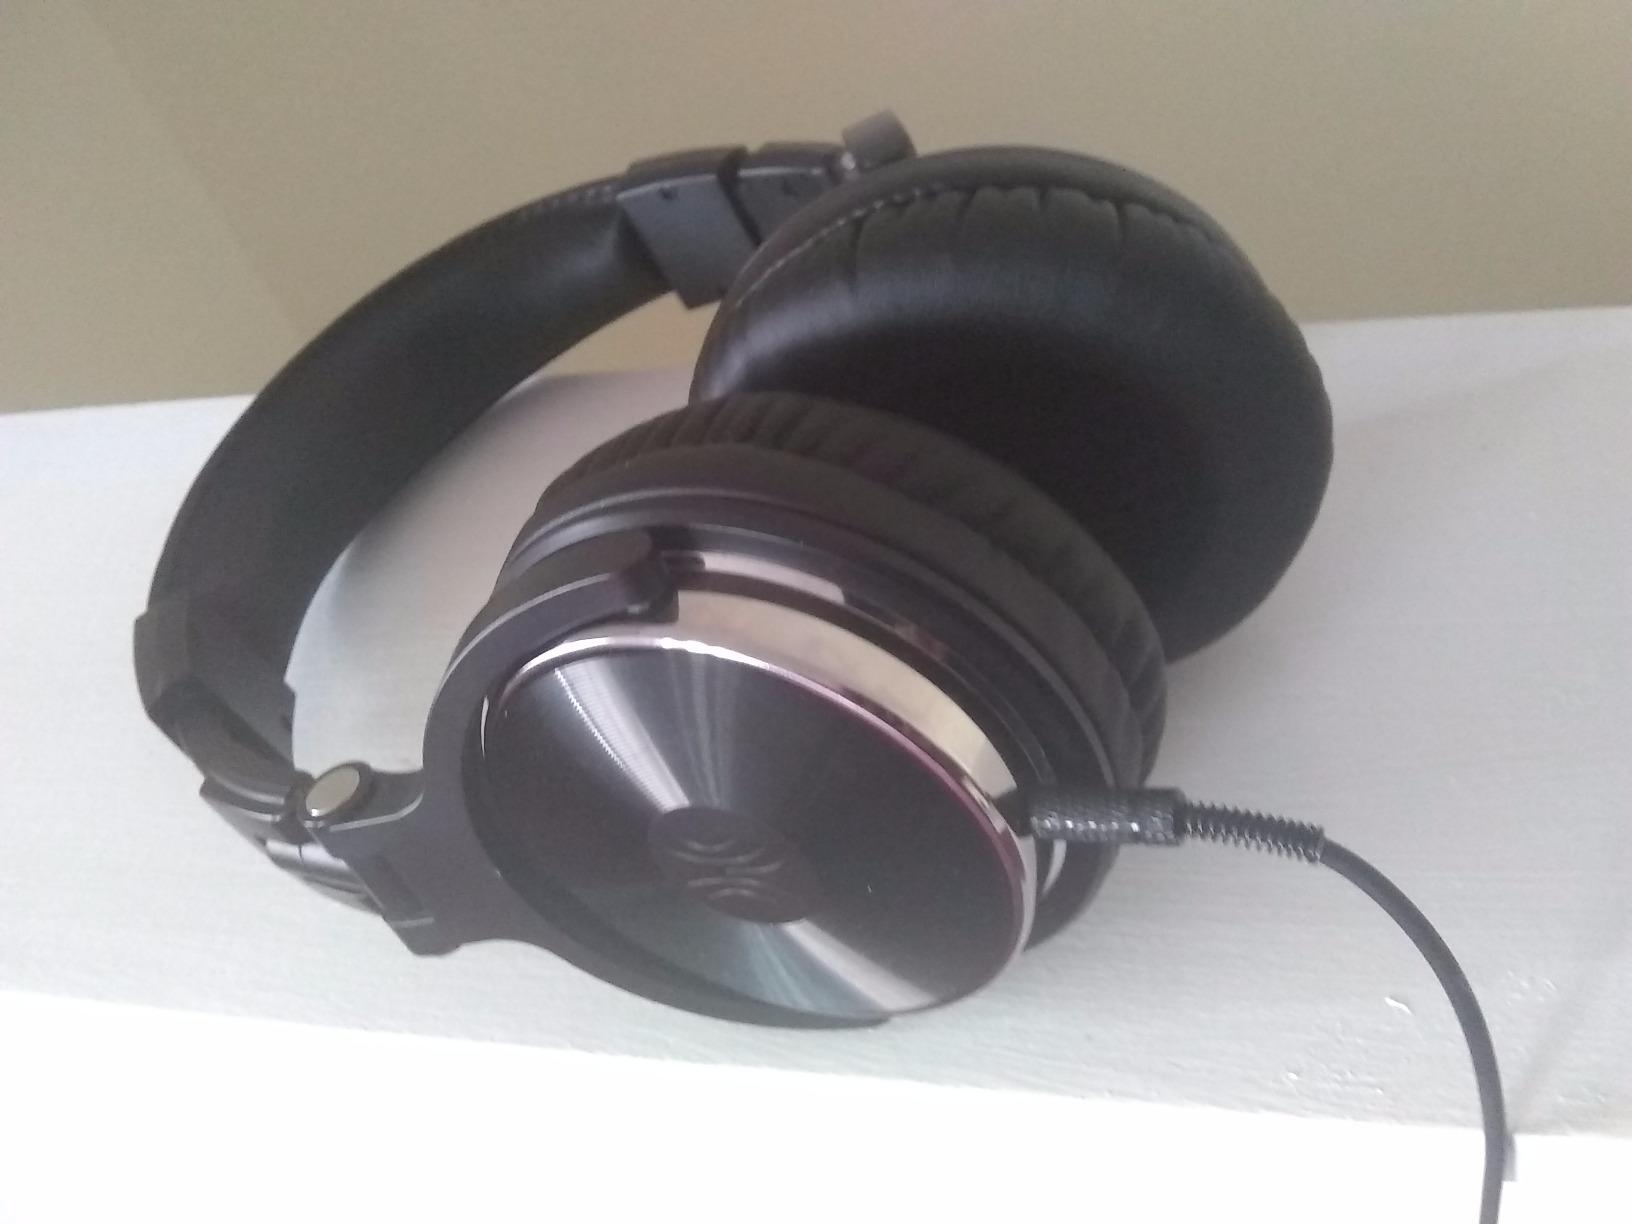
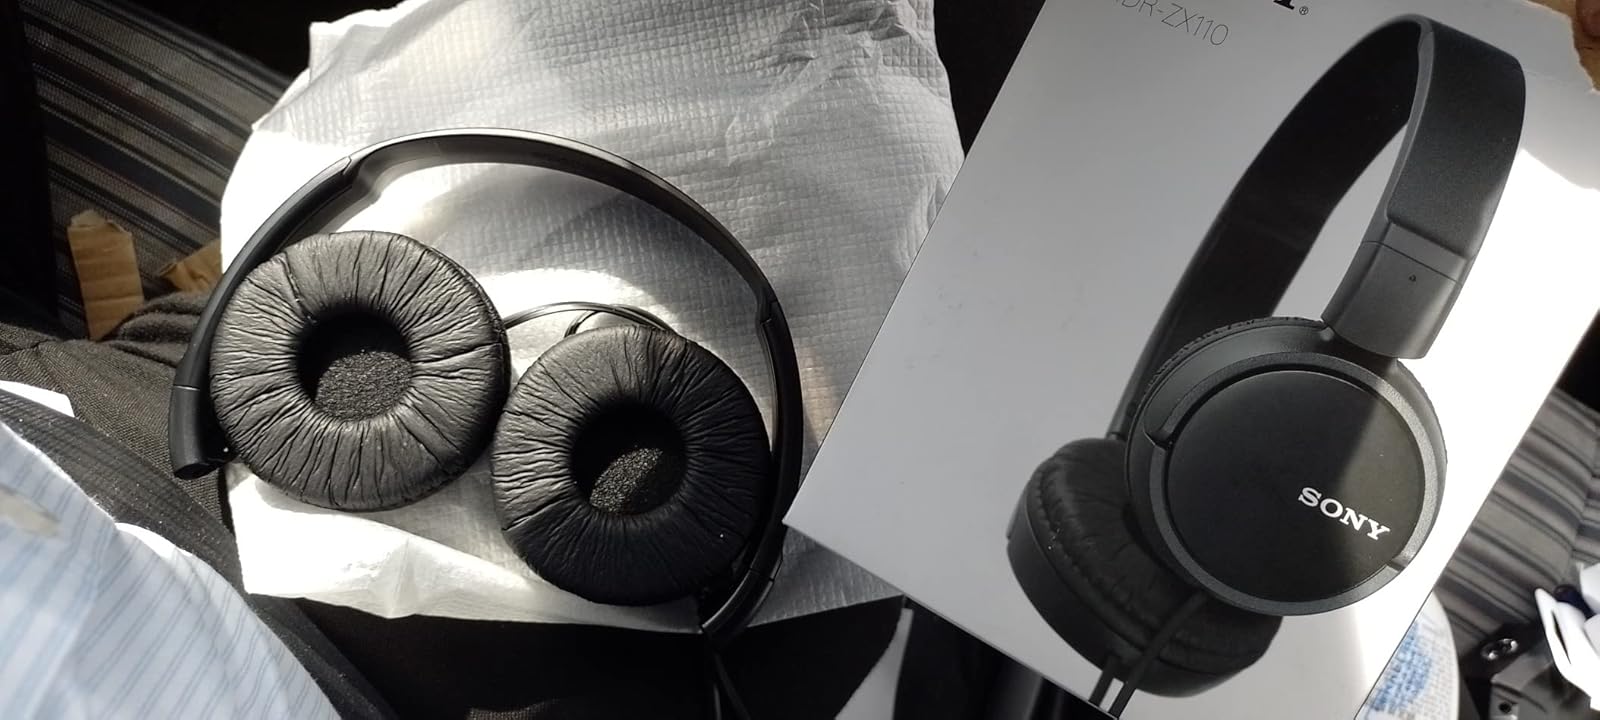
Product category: headphones
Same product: no